Banksia menziesii

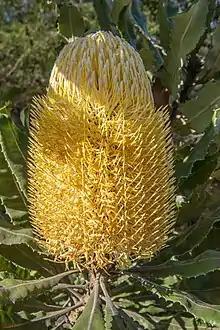
A yellow flower spike within the foliage.

"Banksia menziesii" grows either as a gnarled tree to , or a lower spreading shrub, generally encountered at its northern limits in the vicinity of Eneabba-Mount Adams; thus, it declines steadily in size as the climate becomes warmer and drier further north. In the shrub form, several stems arise from the woody base known as the lignotuber. The trunk is greyish, sometimes with shades of brown or pink, and the thick rough bark breaks away easily. The new growth is covered in fine brownish hair, which wears away after two or three years, leaving smooth stems and leaves. Stems that will bear flower spikes the following year are generally thicker and longer. Oblong in shape and somewhat truncate at the tips, the leaves are grey-green in colour, long and up to wide. The new leaves are paler and finely downy. The leaf margins are serrated with many small 1–2 mm long triangular teeth. The lower surface of the leaf has a midrib covered in fine pale brown hair.